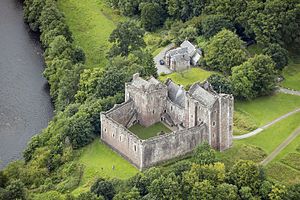
Doune Castle
Doune Castle
Doune Castle en middelalderlig fæstning, der ligger nær landsbyen Doune, i Stirling-området i det centrale Skotland. Borgen ligger i et skovområdet, hvor åen Ardoch flyde sammen med floden Teith. Den ligger omkring 13 km nordvest for Stirling, Teith flyder sammen med floden Forthwhere the Teith flows into the River Forth. Længere oppe af floden, omkring 13 km nordvest for byen Callander ligger Trossachs på grænsen til Det skotske højland.